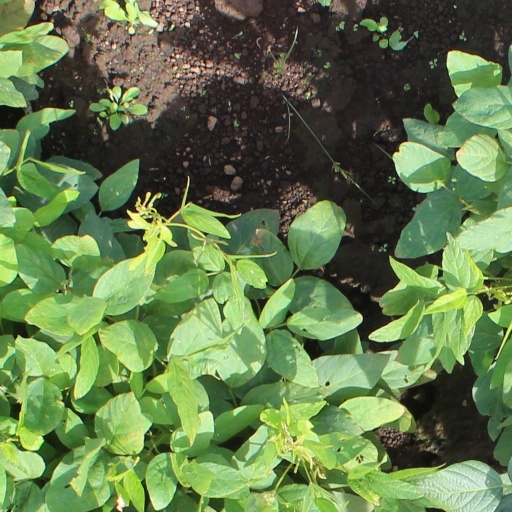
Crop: soybean